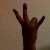
The image shows a hand gesture representing the number 7 in Indian Sign Language.